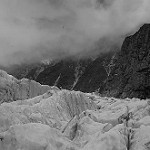
Label: B & W